Nikolay Przhevalsky

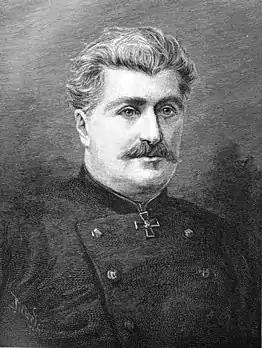
Sketch of Nikolay Przhevalsky in Popular Science Monthly, Volume 30, January, 1887

Less than a year after his premature death, Mikhail Pevtsov succeeded Przhevalsky at the head of his expedition into the remote parts of Central Asia. In addition, Przhevalsky's work inspired the career of Pyotr Kozlov who also followed in his footsteps.